Miaoli

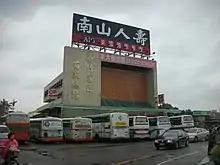
Miaoli Bus Station

Bus services are operated by Miaoli Bus, Hsinchu Bus, and Kuo-Kuang Bus.